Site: brandenburg
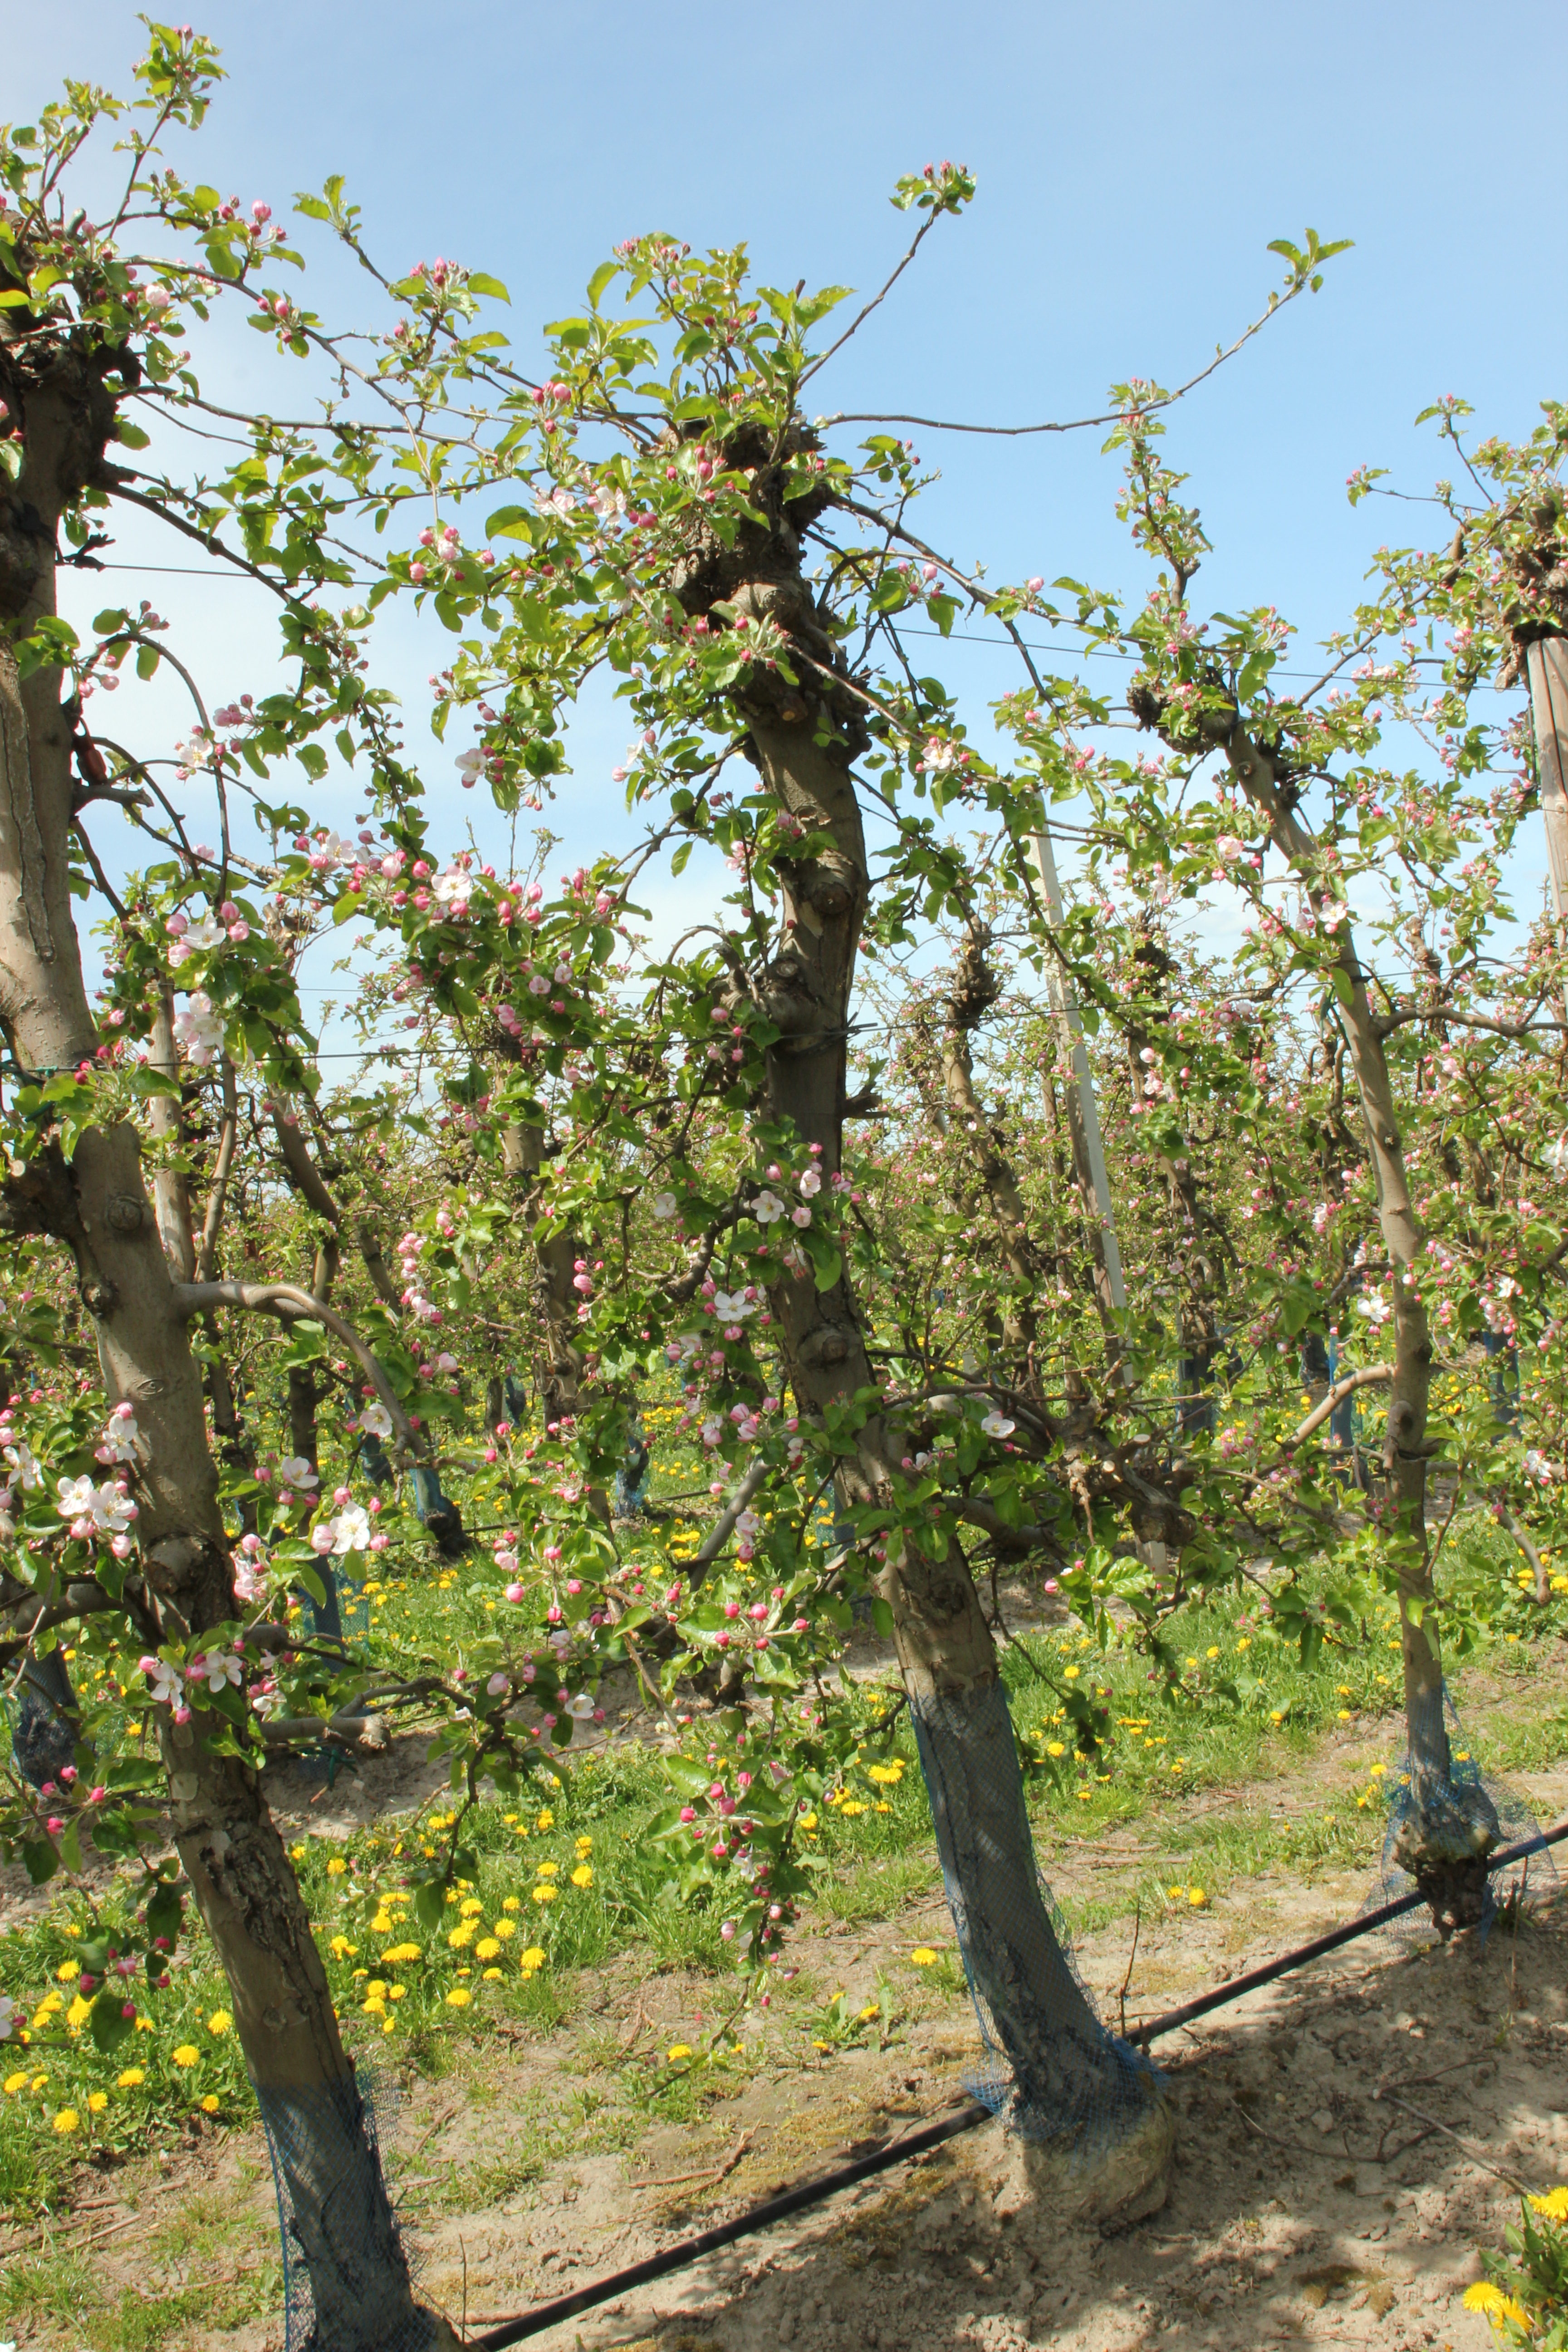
Growth stage (BBCH 57): Inflorescence emergence